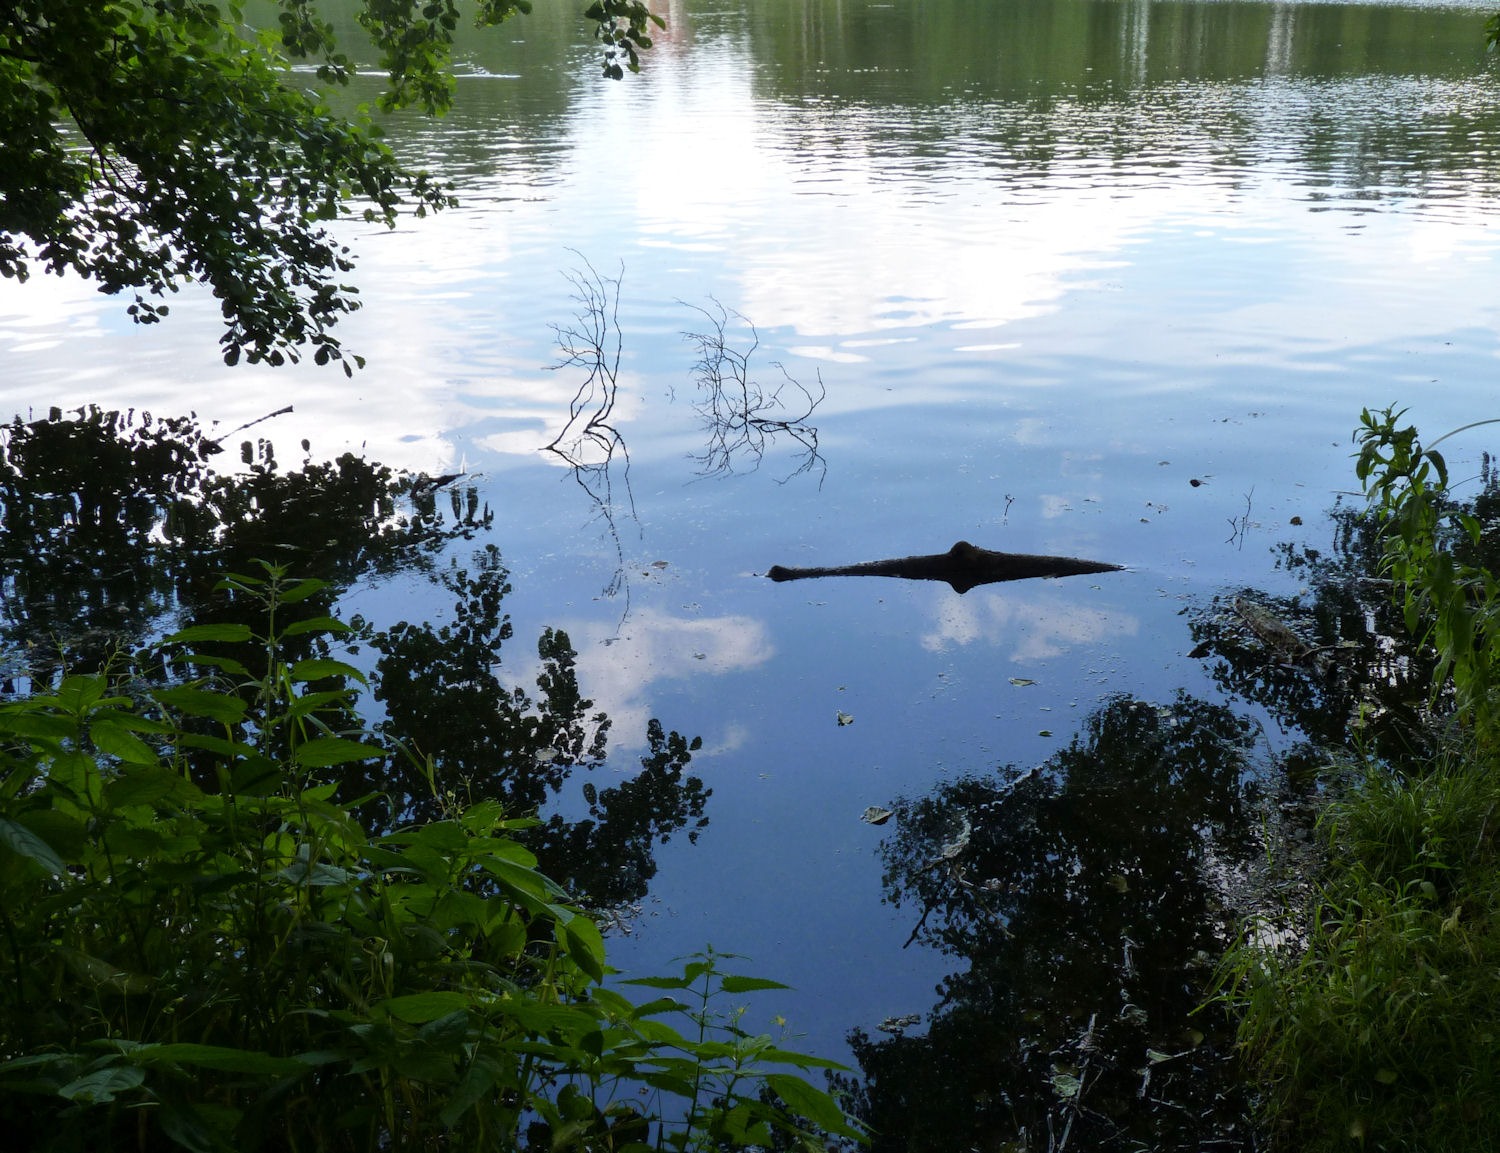
tree, water, nature, forest, grass, swamp, wilderness, lake, river, pond, wildlife, reflection, jungle, crocodile, fear, wetland, habitat, optical, deception, illusions, natural environment